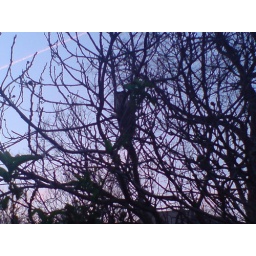
cat in tree